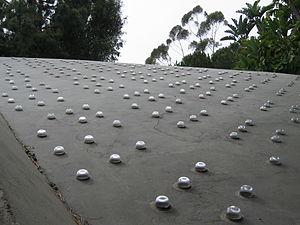
La Sheats Goldstein Residence est une maison conçue et construite entre 1961 et 1963 par l'architecte Américain John Lautner à Beverly Crest, en Californie, à la frontière de Beverly Hills.